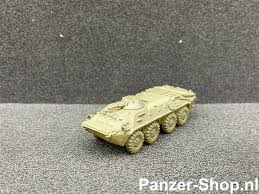
Label: BTR-70